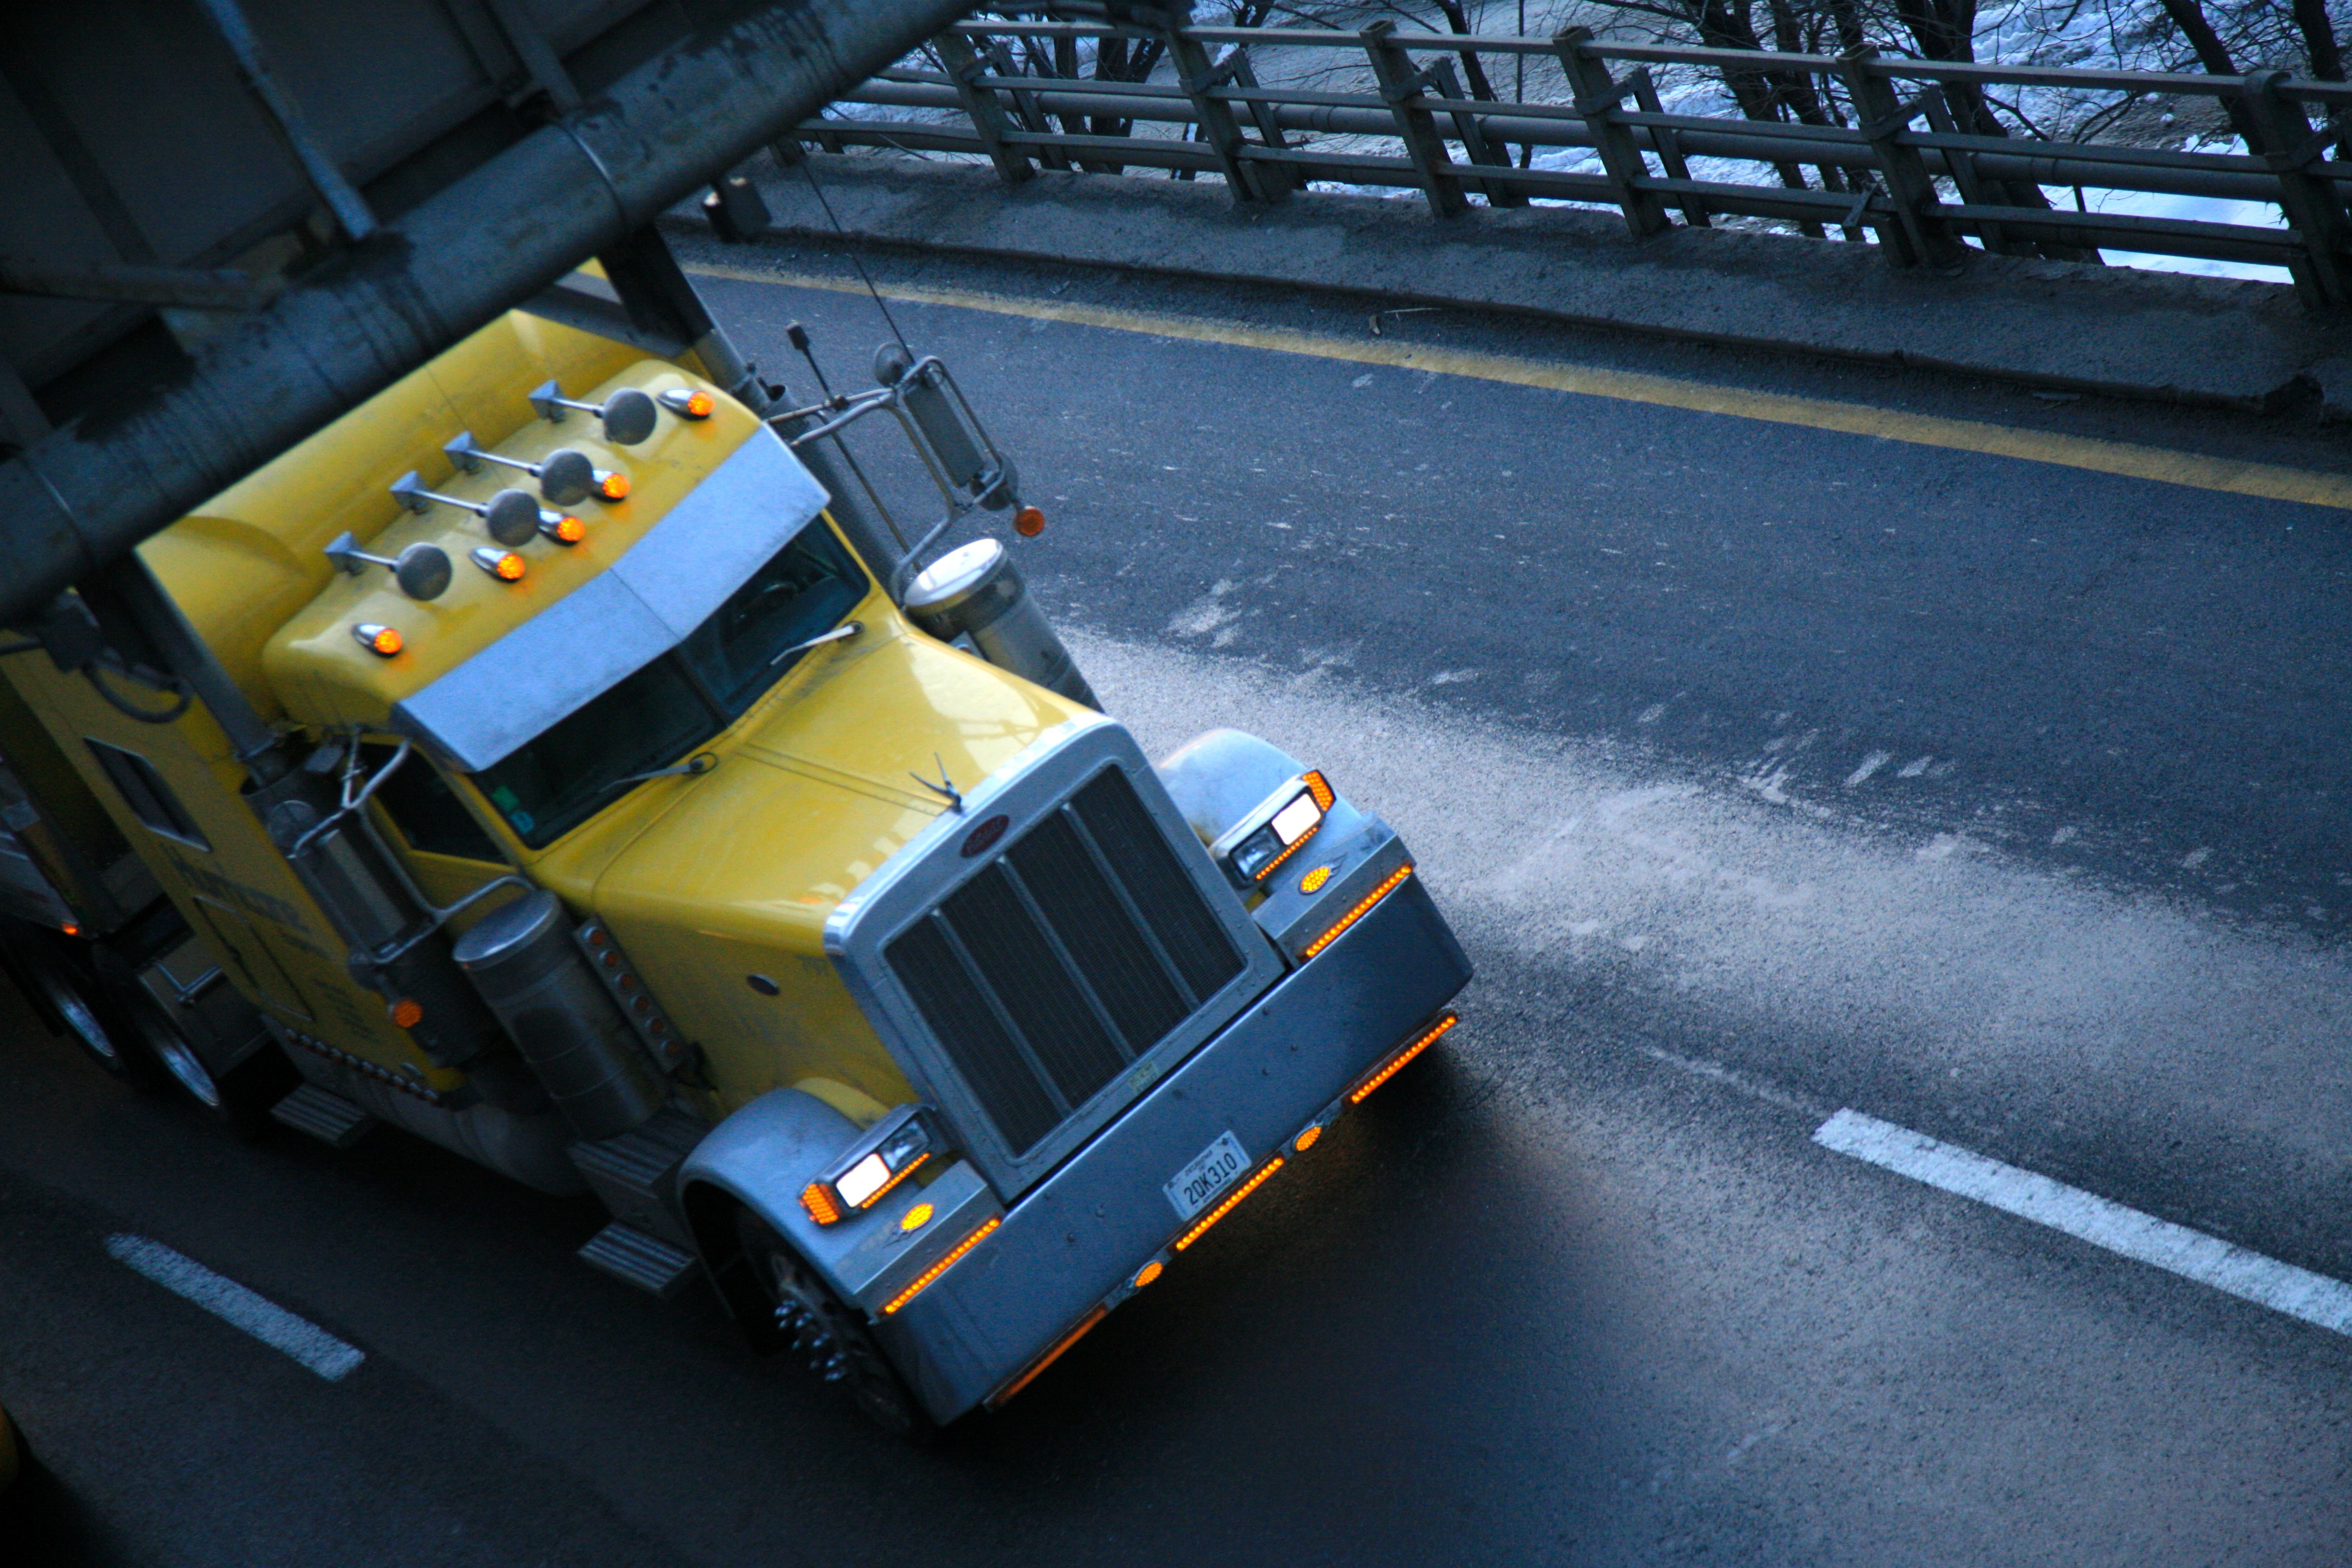
car, transport, truck, vehicle, nyc, brooklyn, yellow, sports car, race car, supercar, pete, newyork, newyorkcity, racing, ny, camion, selection, peterbilt, interstate278, land vehicle, auto racing, automobile make